Sombor

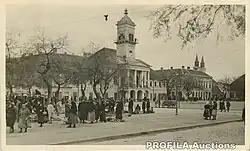
Holy Trinity Square in 1941

According to the 1910 census, the population of Sombor was 30,593 people, of whom 11,881 spoke Serbian, 10,078 spoke Hungarian, 6,289 spoke Bunjevac, and 2,181 spoke German.